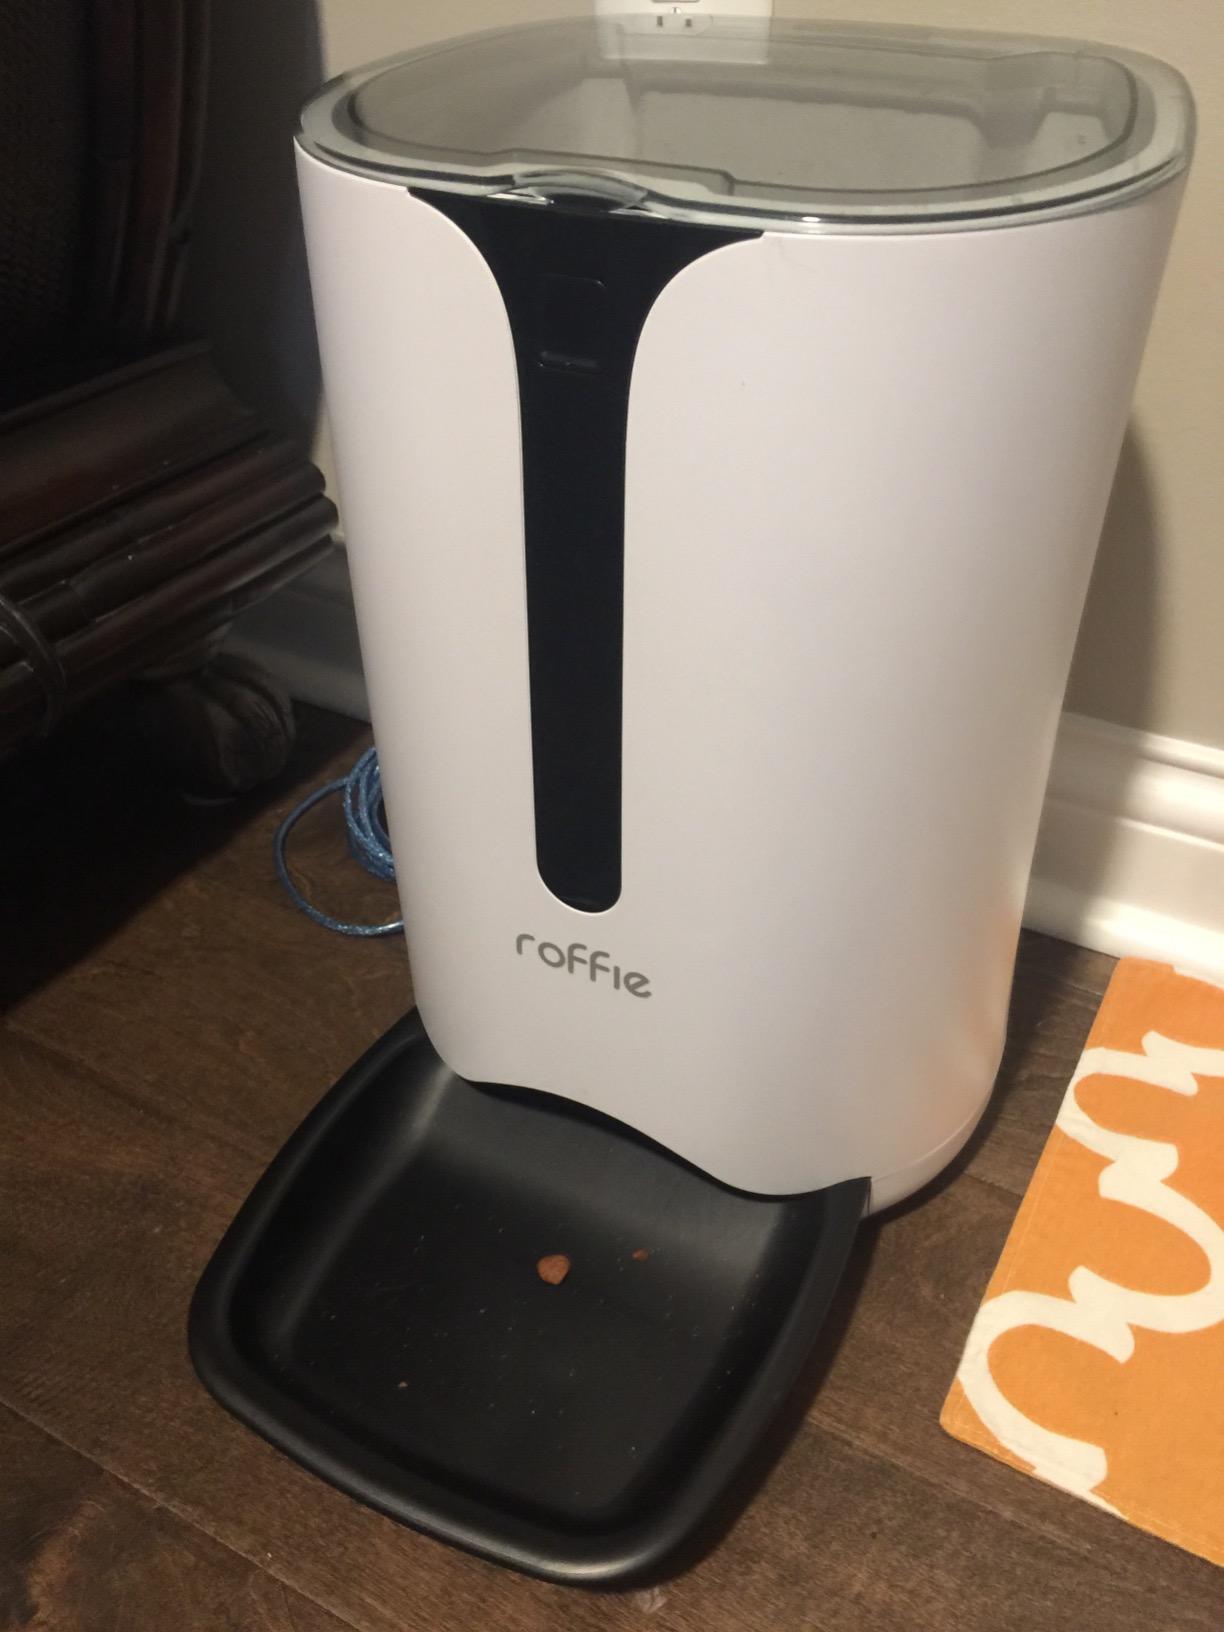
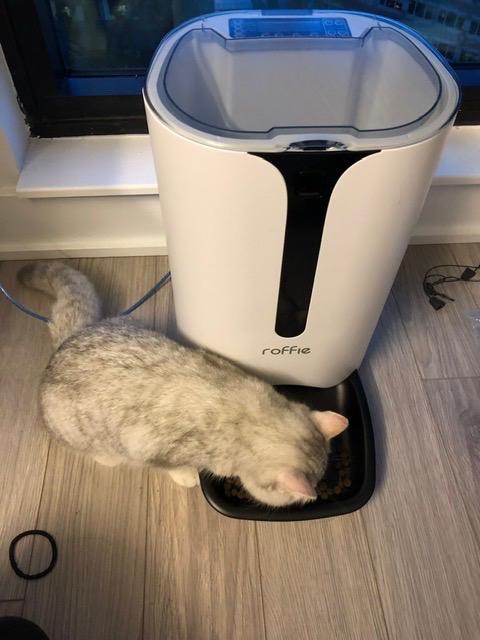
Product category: items_feeder
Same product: yes